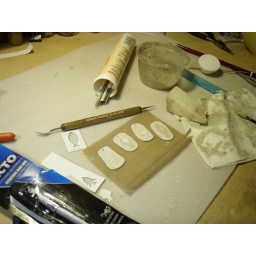
little forest pendants in fine silver